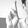
ASL letter: R